Vehicle registration plates of the United Kingdom

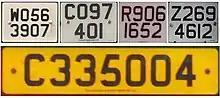
UK trailer registration plates

The changes in 1983 also brought the letter Q into use – although on a very small and limited scale. It is issued for vehicles of indeterminate age, such as those assembled from kits, substantial rebuilds, or imported vehicles where the documentation is insufficient to determine the age, and this use continues for new registrations under the post-2001 system. There was a marked increase in the use of Q registrations in the late 1980s and early 1990s, fuelled by car crime. Many stolen vehicles had false identities given to them, and when this was discovered and the original identity could not be determined, a Q registration would be issued. It was seen as an aid to consumer protection. Due to the indeterminate age, origin and specification of Q registration vehicles, most motor insurers are reluctant to offer coverage for these 'Q-plate' vehicles.